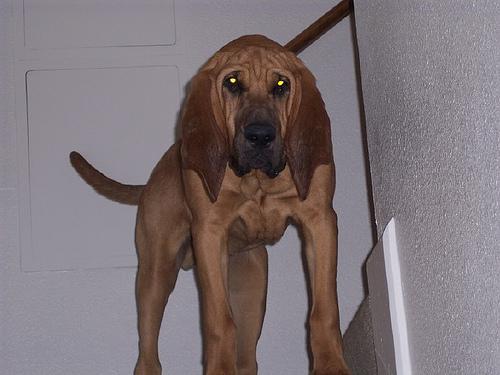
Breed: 207-n000044-bloodhound